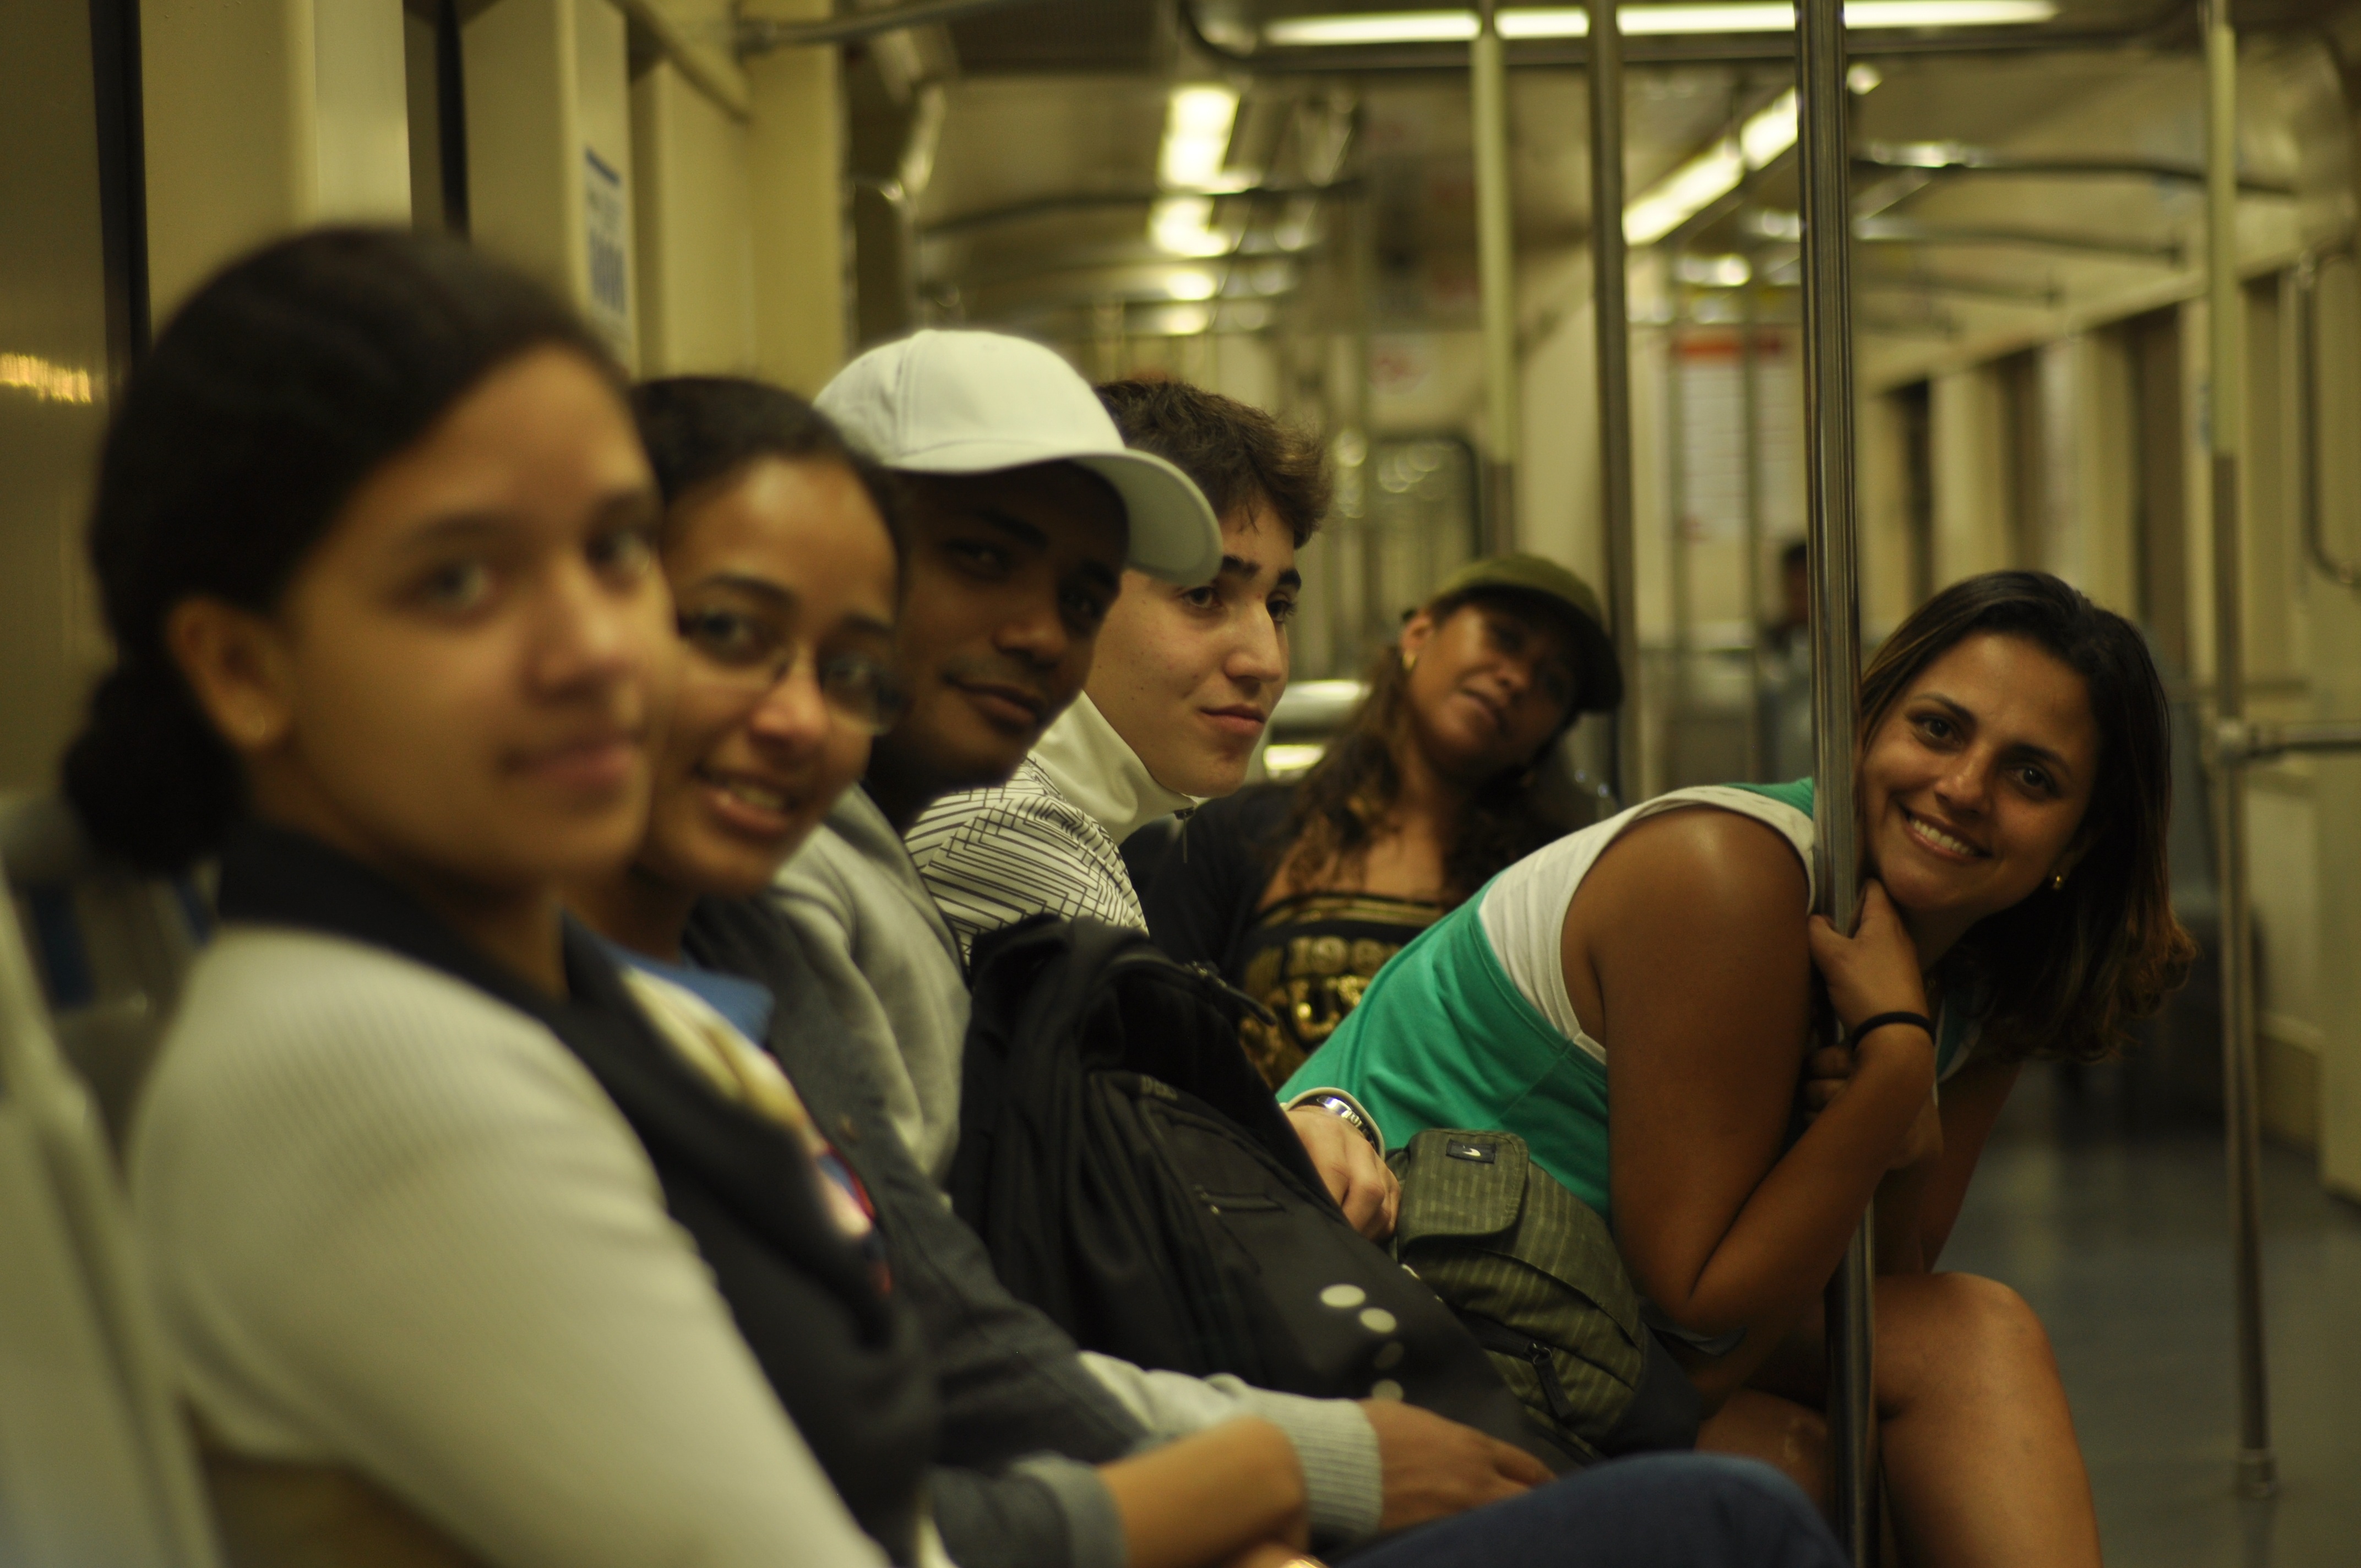
person, people, train, crowd, metro, passengers, social group